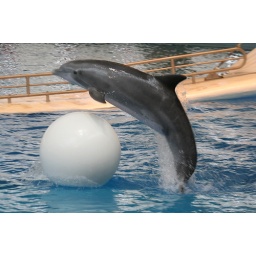
Dolphin leaping over large ball in the water at the National Aquarium in Baltimore